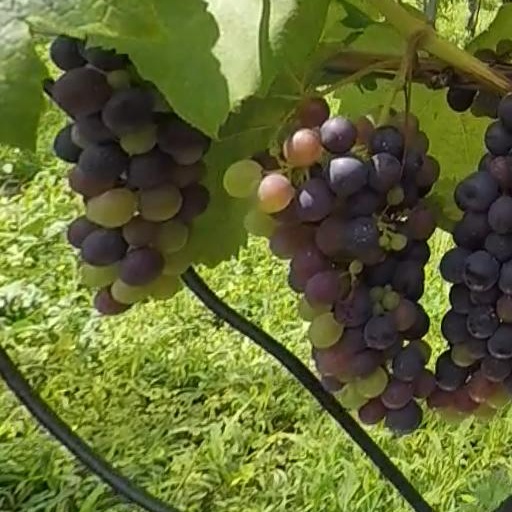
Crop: grape